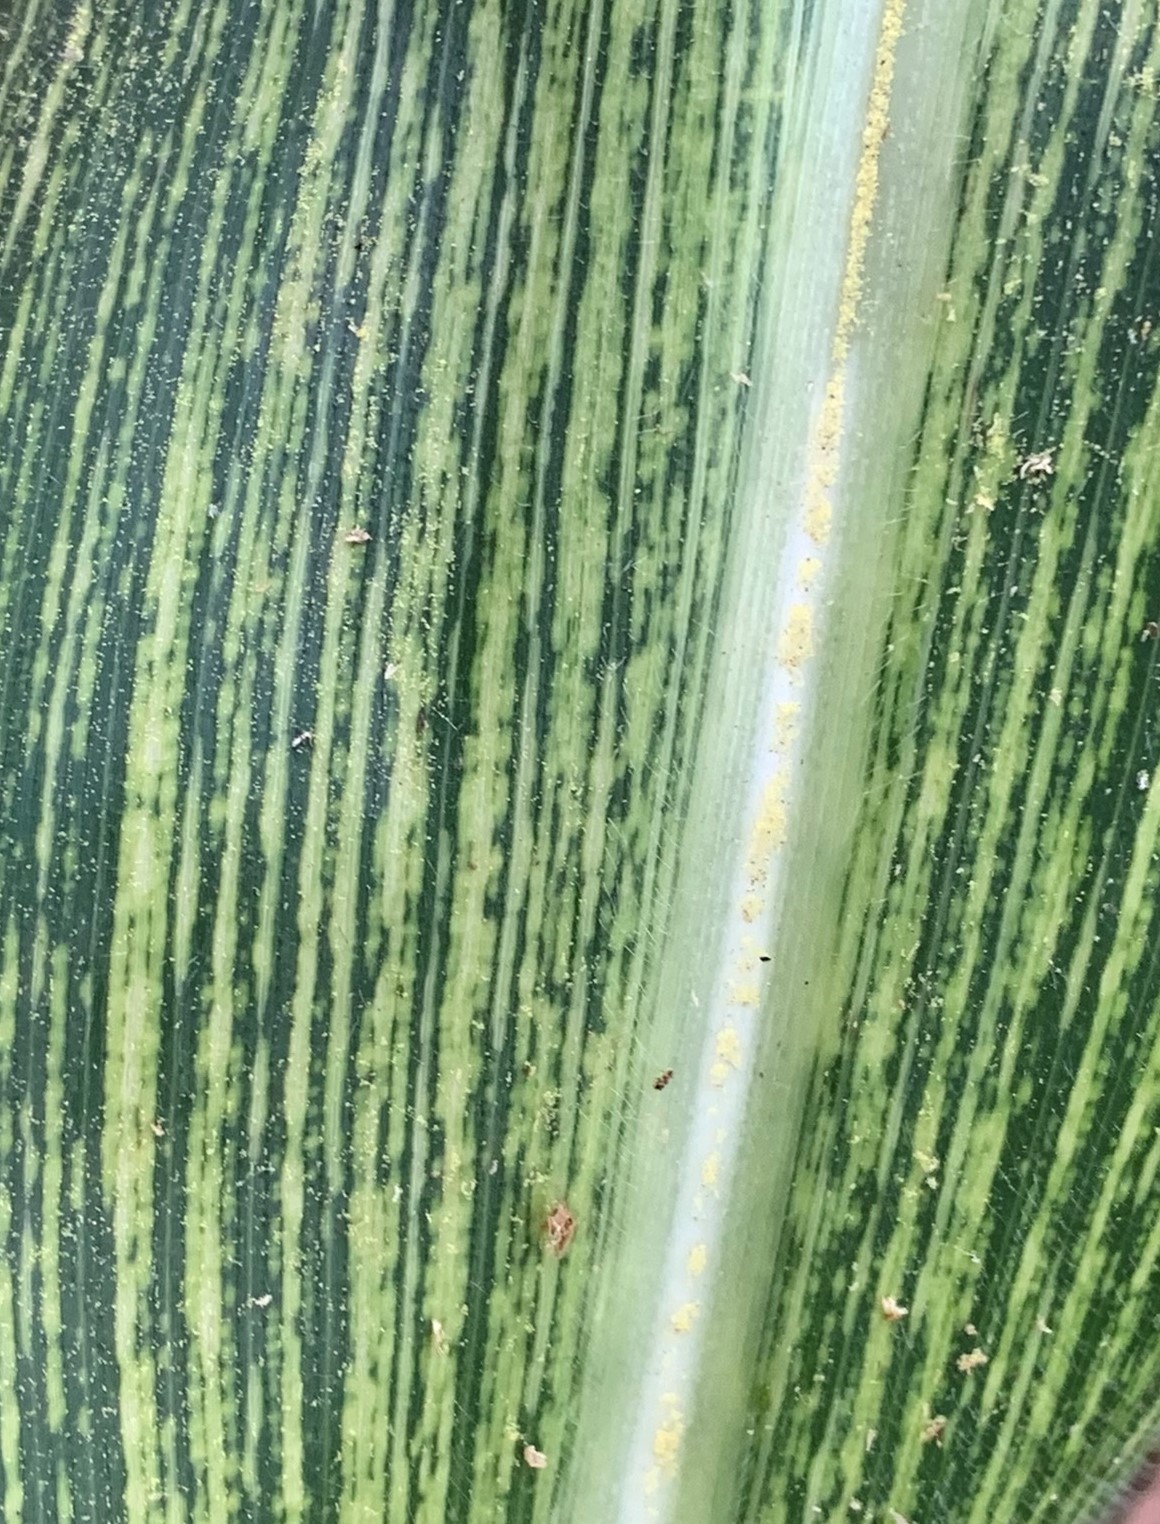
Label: MSV